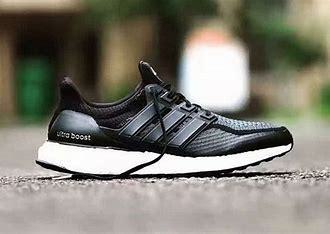
Brand: Adidas
Model: Ultra Boost